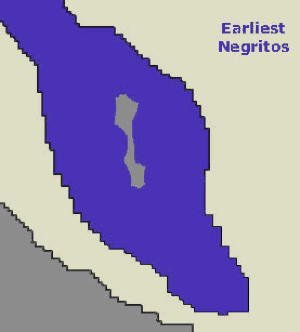
Orang Asli est le nom sous lequel, en Malaisie, on désigne les populations aborigènes, distinctes des Malais et présentes avant l'arrivée de ces derniers dans la péninsule.
Les langues asliennes sont un rameau de la branche môn-khmer des langues austroasiatiques parlées en Malaisie et en Thaïlande.